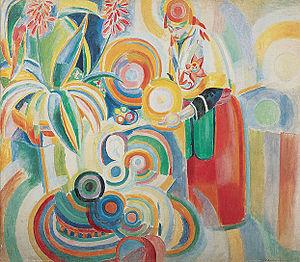
Robert Delaunay est un peintre français né le 12 avril 1885 à Paris et mort le 25 octobre 1941 à Montpellier. Avec sa femme Sonia Delaunay et quelques autres, il est le fondateur et le principal artisan du mouvement orphiste, branche du cubisme et important mouvement d'avant-garde du début du XXᵉ siècle. Ses travaux sur la couleur prennent pour origine plusieurs théories de la loi du contraste simultané des couleurs, formulées par Michel-Eugène Chevreul. Par un travail concentré sur l'agencement des couleurs sur la toile, il cherche l'harmonie picturale.